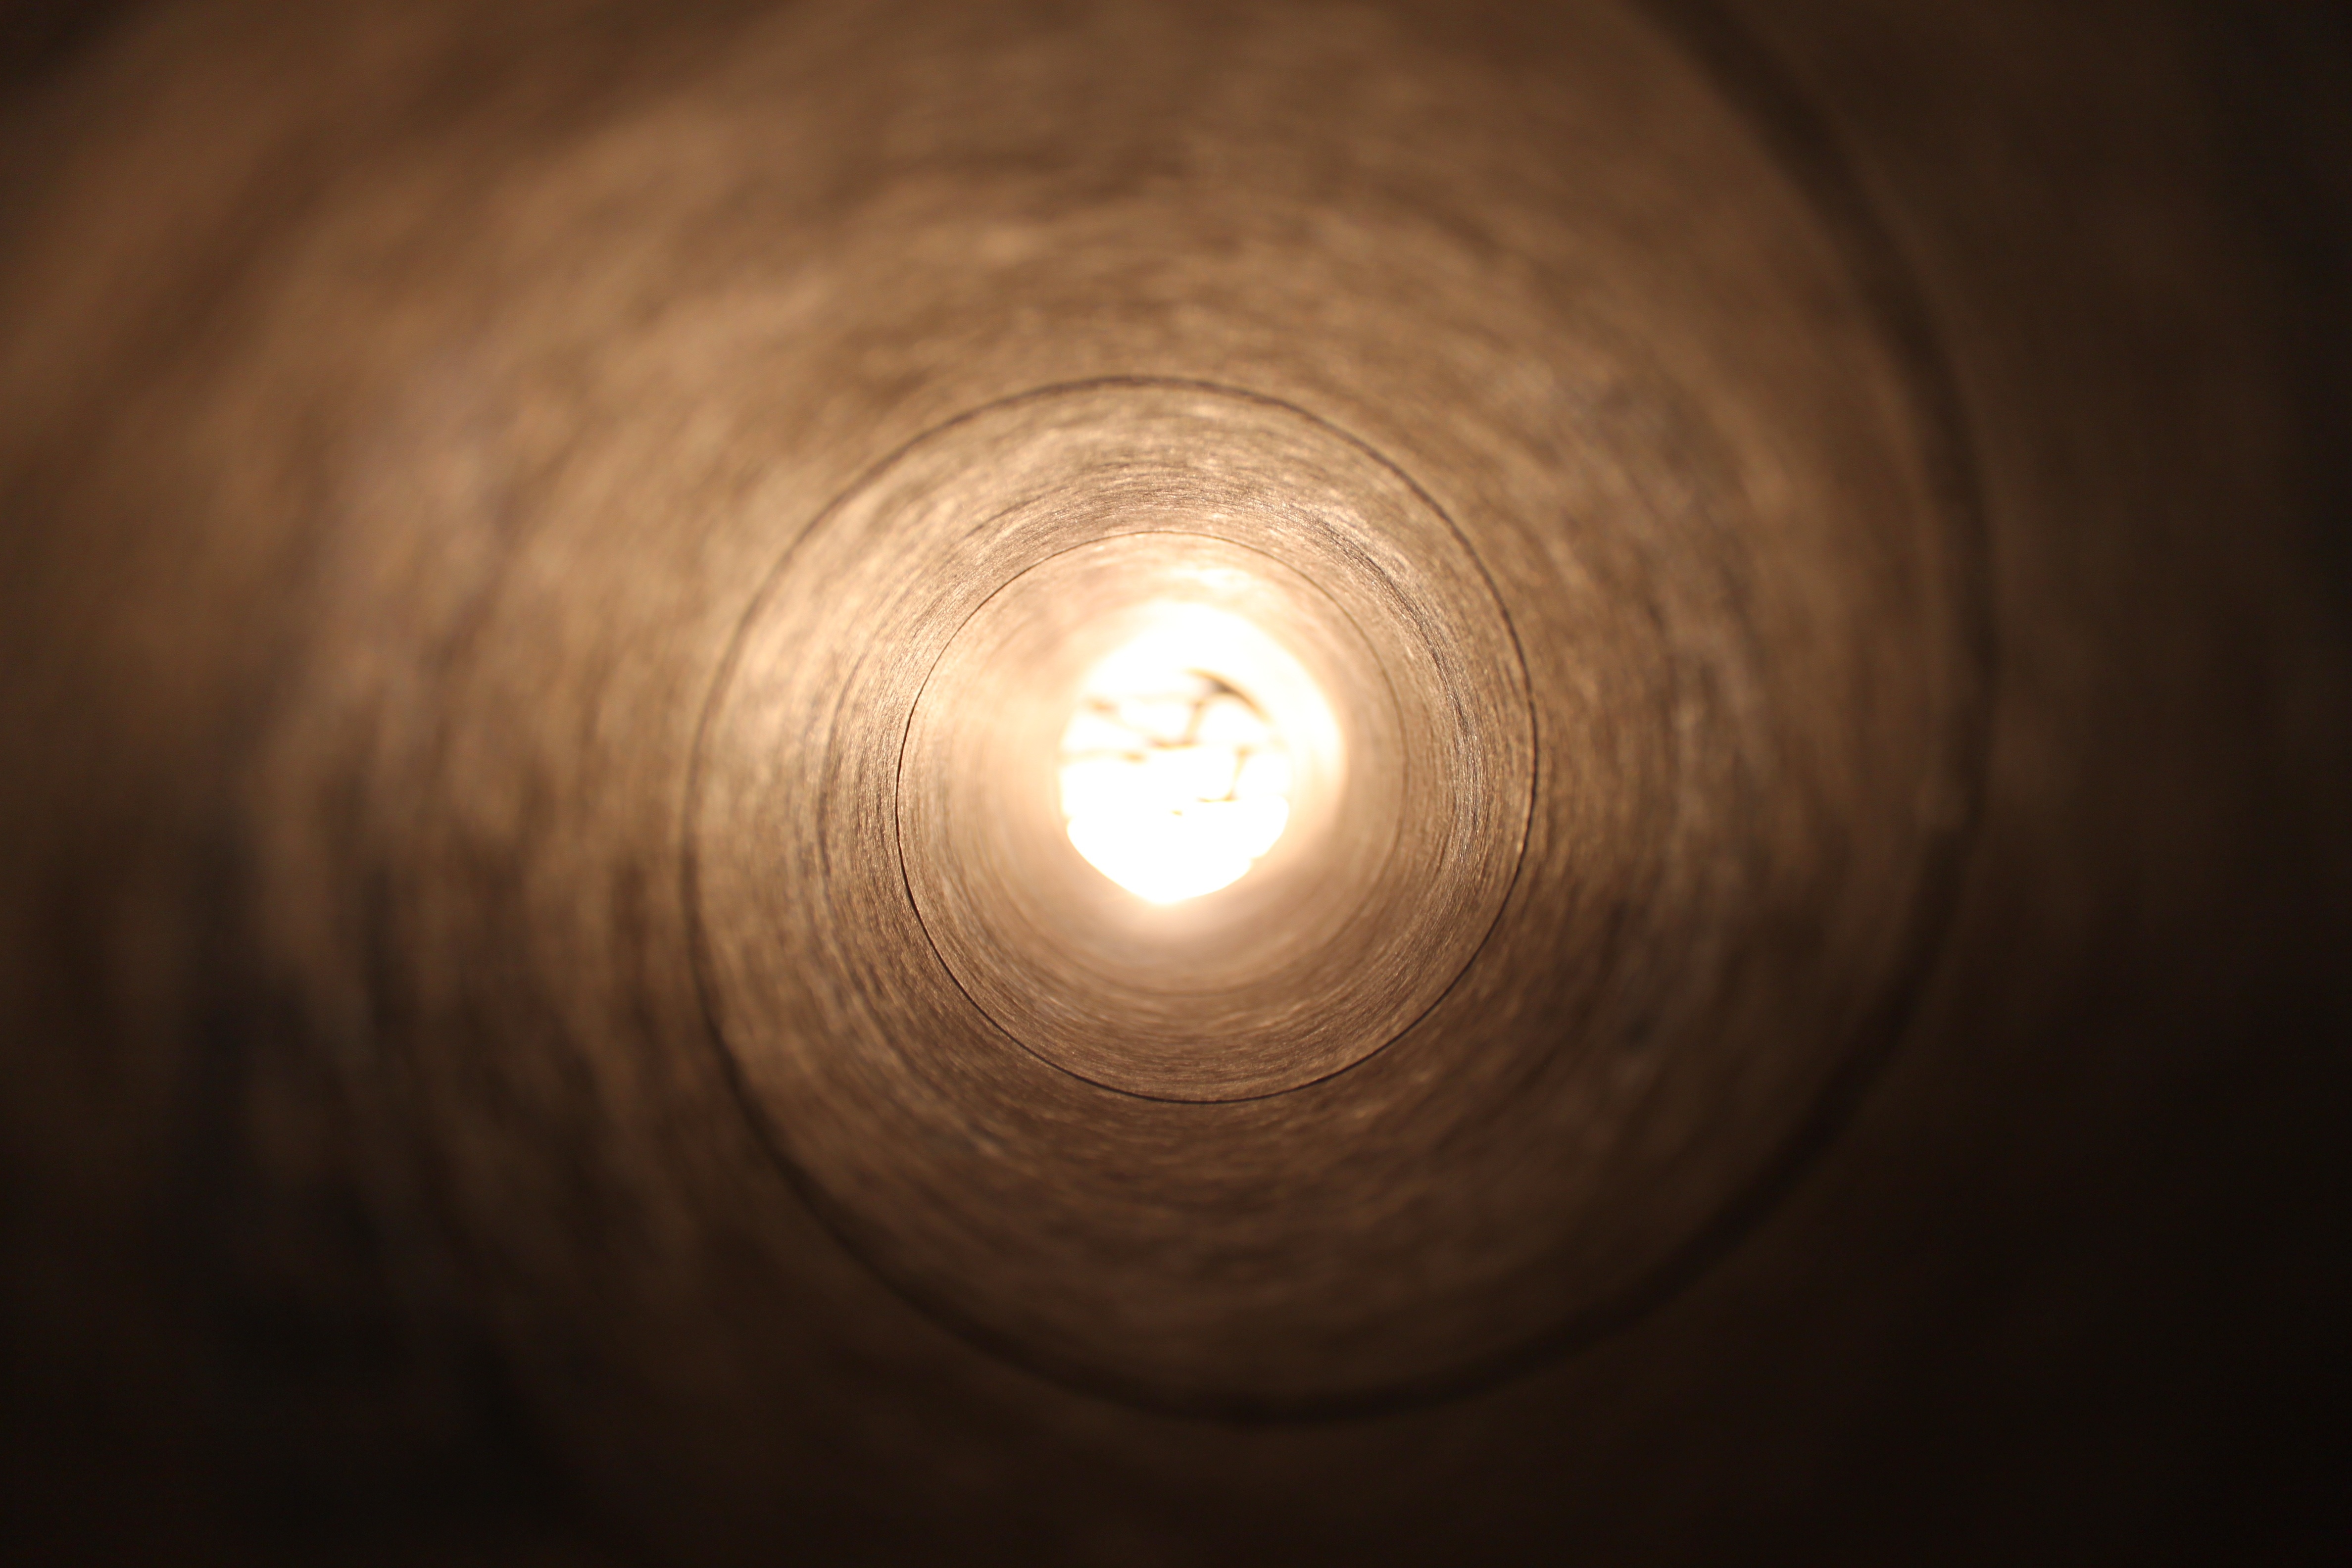
light, tube, hole, round, spiral, ceiling, darkness, lighting, circle, close up, macro photography, cymbal